7-Aminoactinomycin D

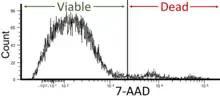
Flow cytometry using 7-AAD, wherein a lower signal indicates viable cells. Therefore, this case shows good viability.

The related compound actinomycin D is nonfluorescent, but binds DNA in the same way as 7-AAD. Its absorbance changes when bound to DNA, and it can be used as a stain in conventional transmission microscopy.